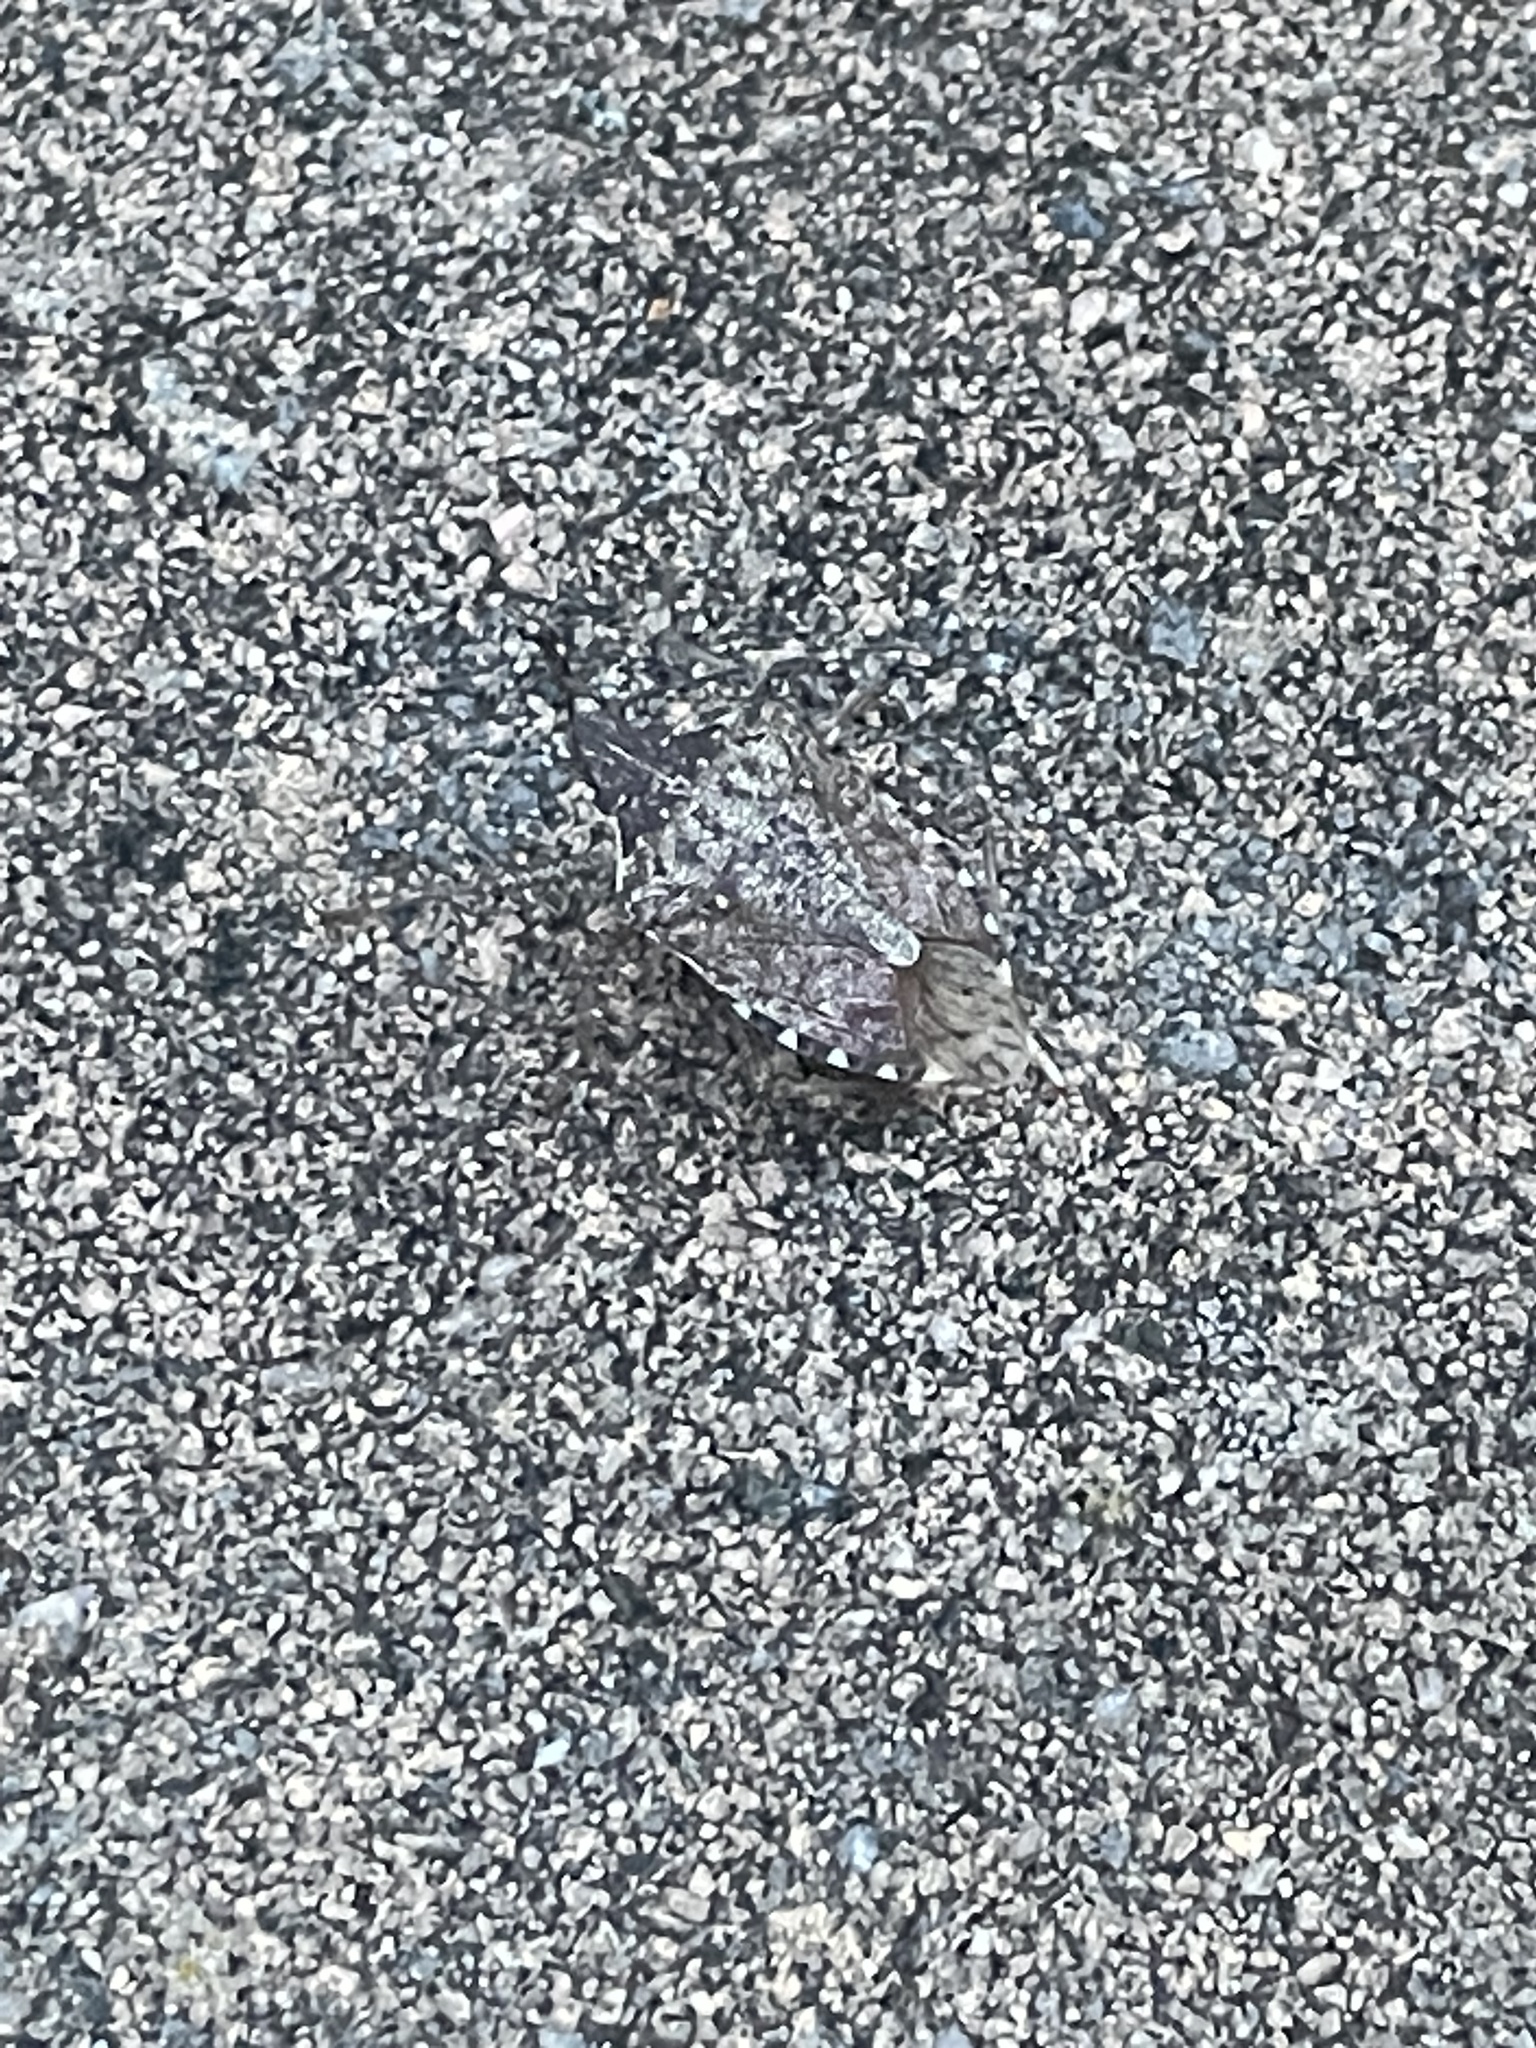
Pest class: stink_bug